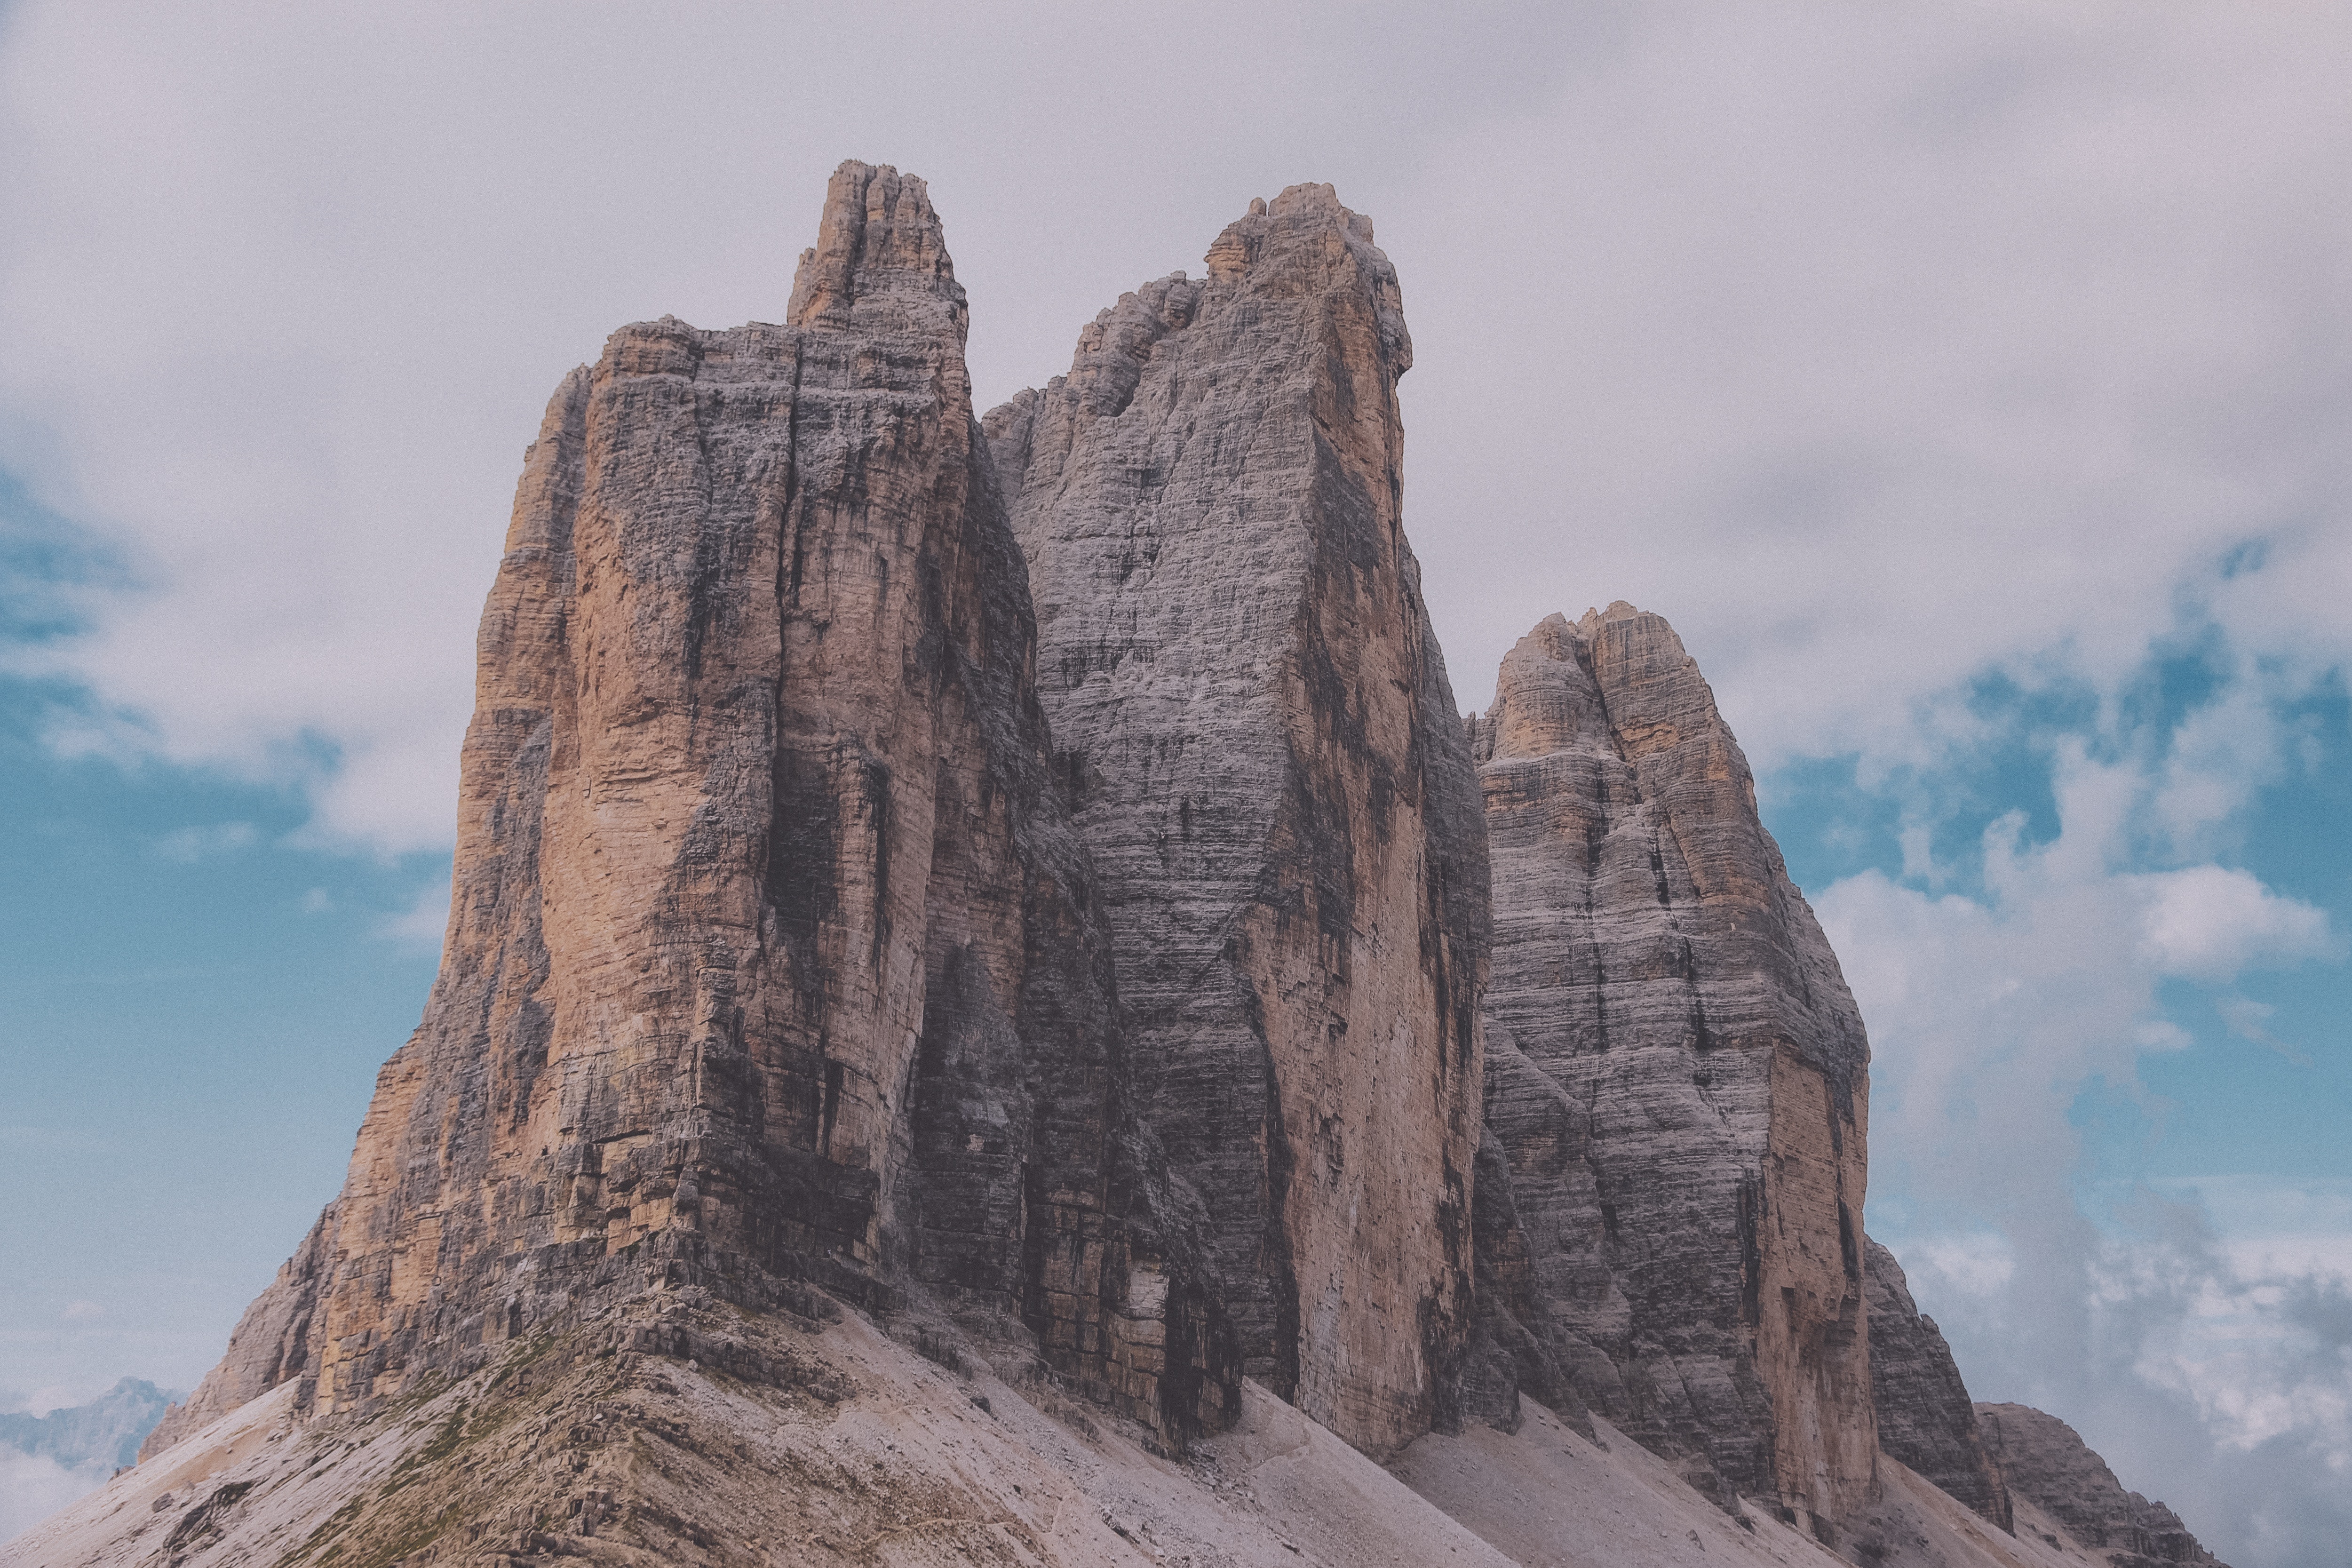
rock, mountainous landforms, badlands, formation, outcrop, landmark, sky, butte, mountain, geology, national park, bedrock, historic site, volcanic plug, cloud, cliff, geological phenomenon, intrusion, national monument, landscape, ridge, escarpment, batholith, hill, plateau, terrain, unesco world heritage site, mountain range, klippe, tourist attraction, monument